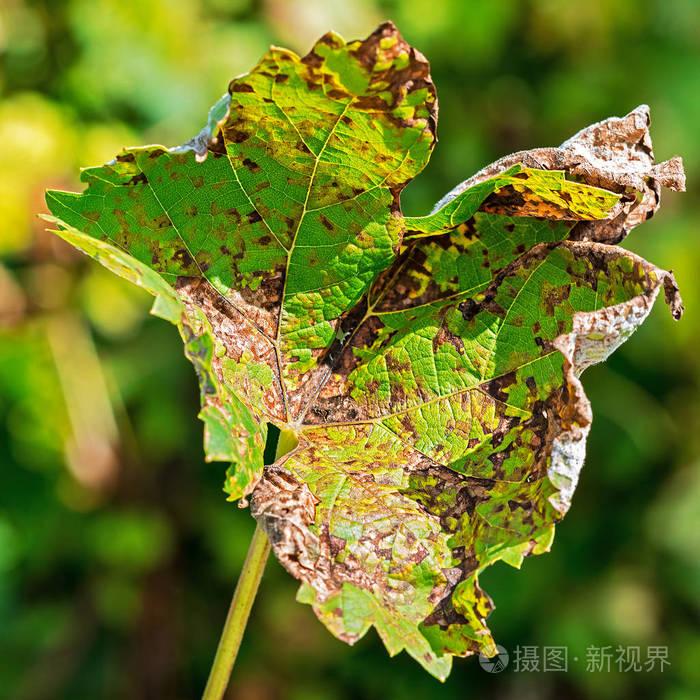
Plant: Grape
Disease: grape leaf spot